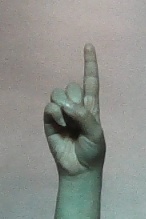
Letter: bb